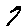
Label: 7